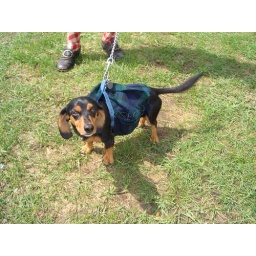
A cute dog in a kilt